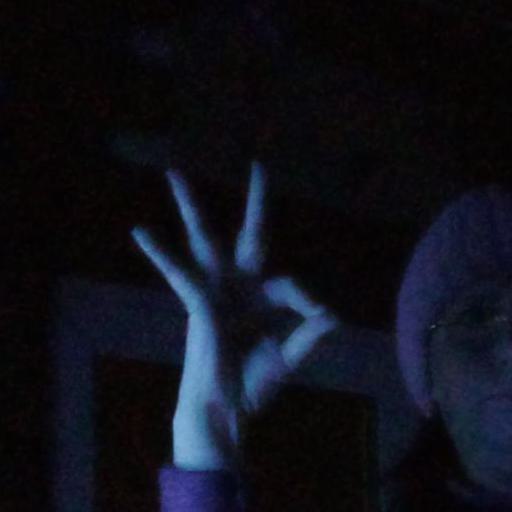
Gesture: ok